Roding Valley tube station

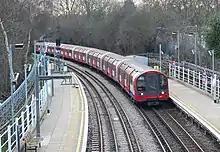
Train arrives on a Hainault-bound service

From the mid-1960s until the early 1990s the Woodford-Hainault section was largely operated separately from the rest of the Central line, using four-car (later three-car) trains of 1960 Stock. The three car units had a 1938 tube stock middle carriage. These trains were adapted for Automatic Train Operation (ATO): the Woodford-Hainault section became the testing ground for ATO on the Victoria line. Some Victoria line (1967 Stock) trains were also used to operate this section and named FACT, "Fully Automatic Controlled Train". The separate operation has now been abolished, the 1960 Stock has been withdrawn and through trains to Central London now operate via Hainault. Because of this, it is normally quicker to travel to Woodford and change there, as trains to central London run frequently from that point. At the buildup to the peak periods, some trains starting from Hainault depot operate to central London via Grange Hill, Chigwell, Roding Valley and Woodford. This is done for operating convenience but passenger demand for these services is particularly high.